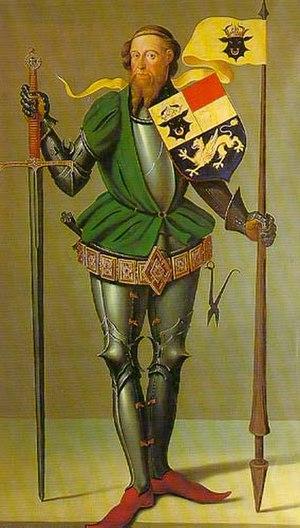
Cette page dresse une liste de personnalités nées au cours de l'année 1318 :
Le Mecklembourg, est une région historique de l'Allemagne septentrionale s'étendant le long de la baie du Mecklembourg sur la mer Baltique. L'ancien État immédiat du Saint-Empire, avec son histoire et sa culture propres, constitue aujourd'hui la partie Ouest du Land de Mecklembourg-Poméranie-Occidentale.
Albert II de Mecklembourg ou Albert Iᵉʳ de Mecklembourg-Schwerin dit Le Grand, né en 1318, décédé le 18 février 1379.
Le Mecklembourg est une monarchie gouvernée par la maison de Mecklembourg jusqu'en 1918. Il trouve ses origines dans la tribu slave des Obodrites, qui peuple la région au moment de l'arrivée des colons allemands au XIIᵉ siècle. À partir de leur château de Mecklembourg, les princes de la lignée de Niklot règnent sur la région. Le prince Albert II reçoit l'immédiateté impériale en 1348 et devient le premier duc de Mecklembourg.